Battle of Ettlingen

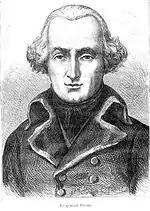
Pierre Ferino

On 1 July 1796, Ferino's Right Wing was organized into one division under Delaborde and four brigades led by Nicolas Louis Jordy, Nicolas Augustin Paillard, Jean Victor Tharreau and Jean-Baptiste Tholmé. Jordy led the 3rd and 38th Line Infantry Demi Brigades. Tharreau directed the 3rd Light and the 56th, 74th, 79th and 89th Line Infantry Demi Brigades. Paillard commanded the 12th and 21st (heavy) Cavalry Regiments while Tholmé commanded the 18th Cavalry, 4th Dragoon and 8th Hussar Regiments. Tuncq was not listed as leading a division. Ferino's wing counted 18,622-foot soldiers and 1,039 horsemen.